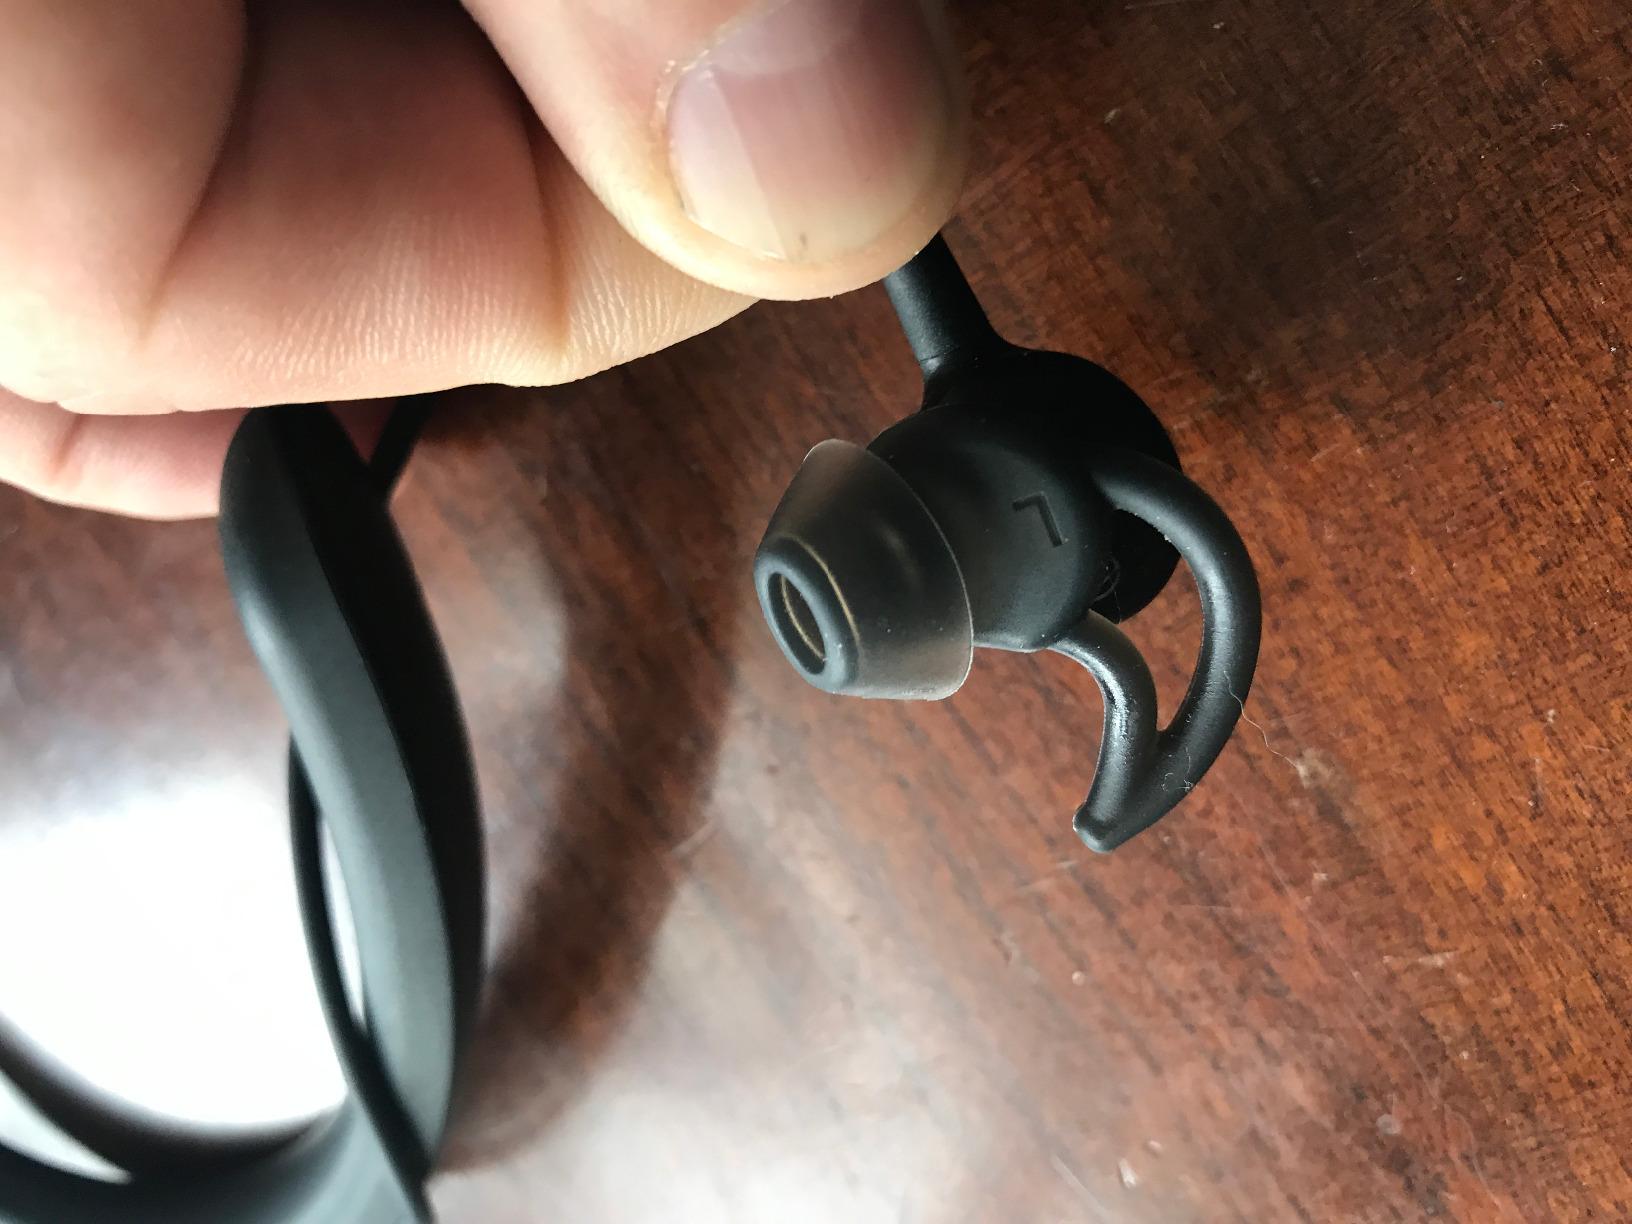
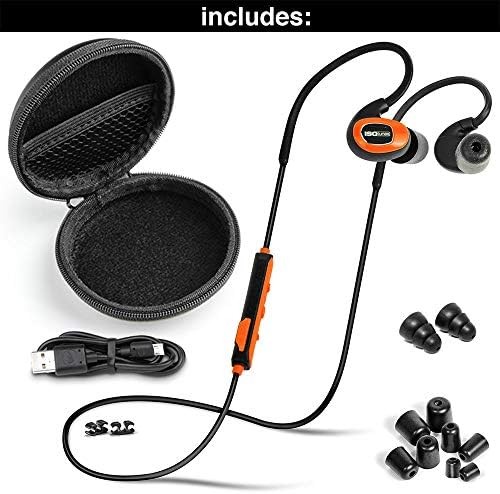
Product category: headphones
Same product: no